Locate the barista tools in this POV image.
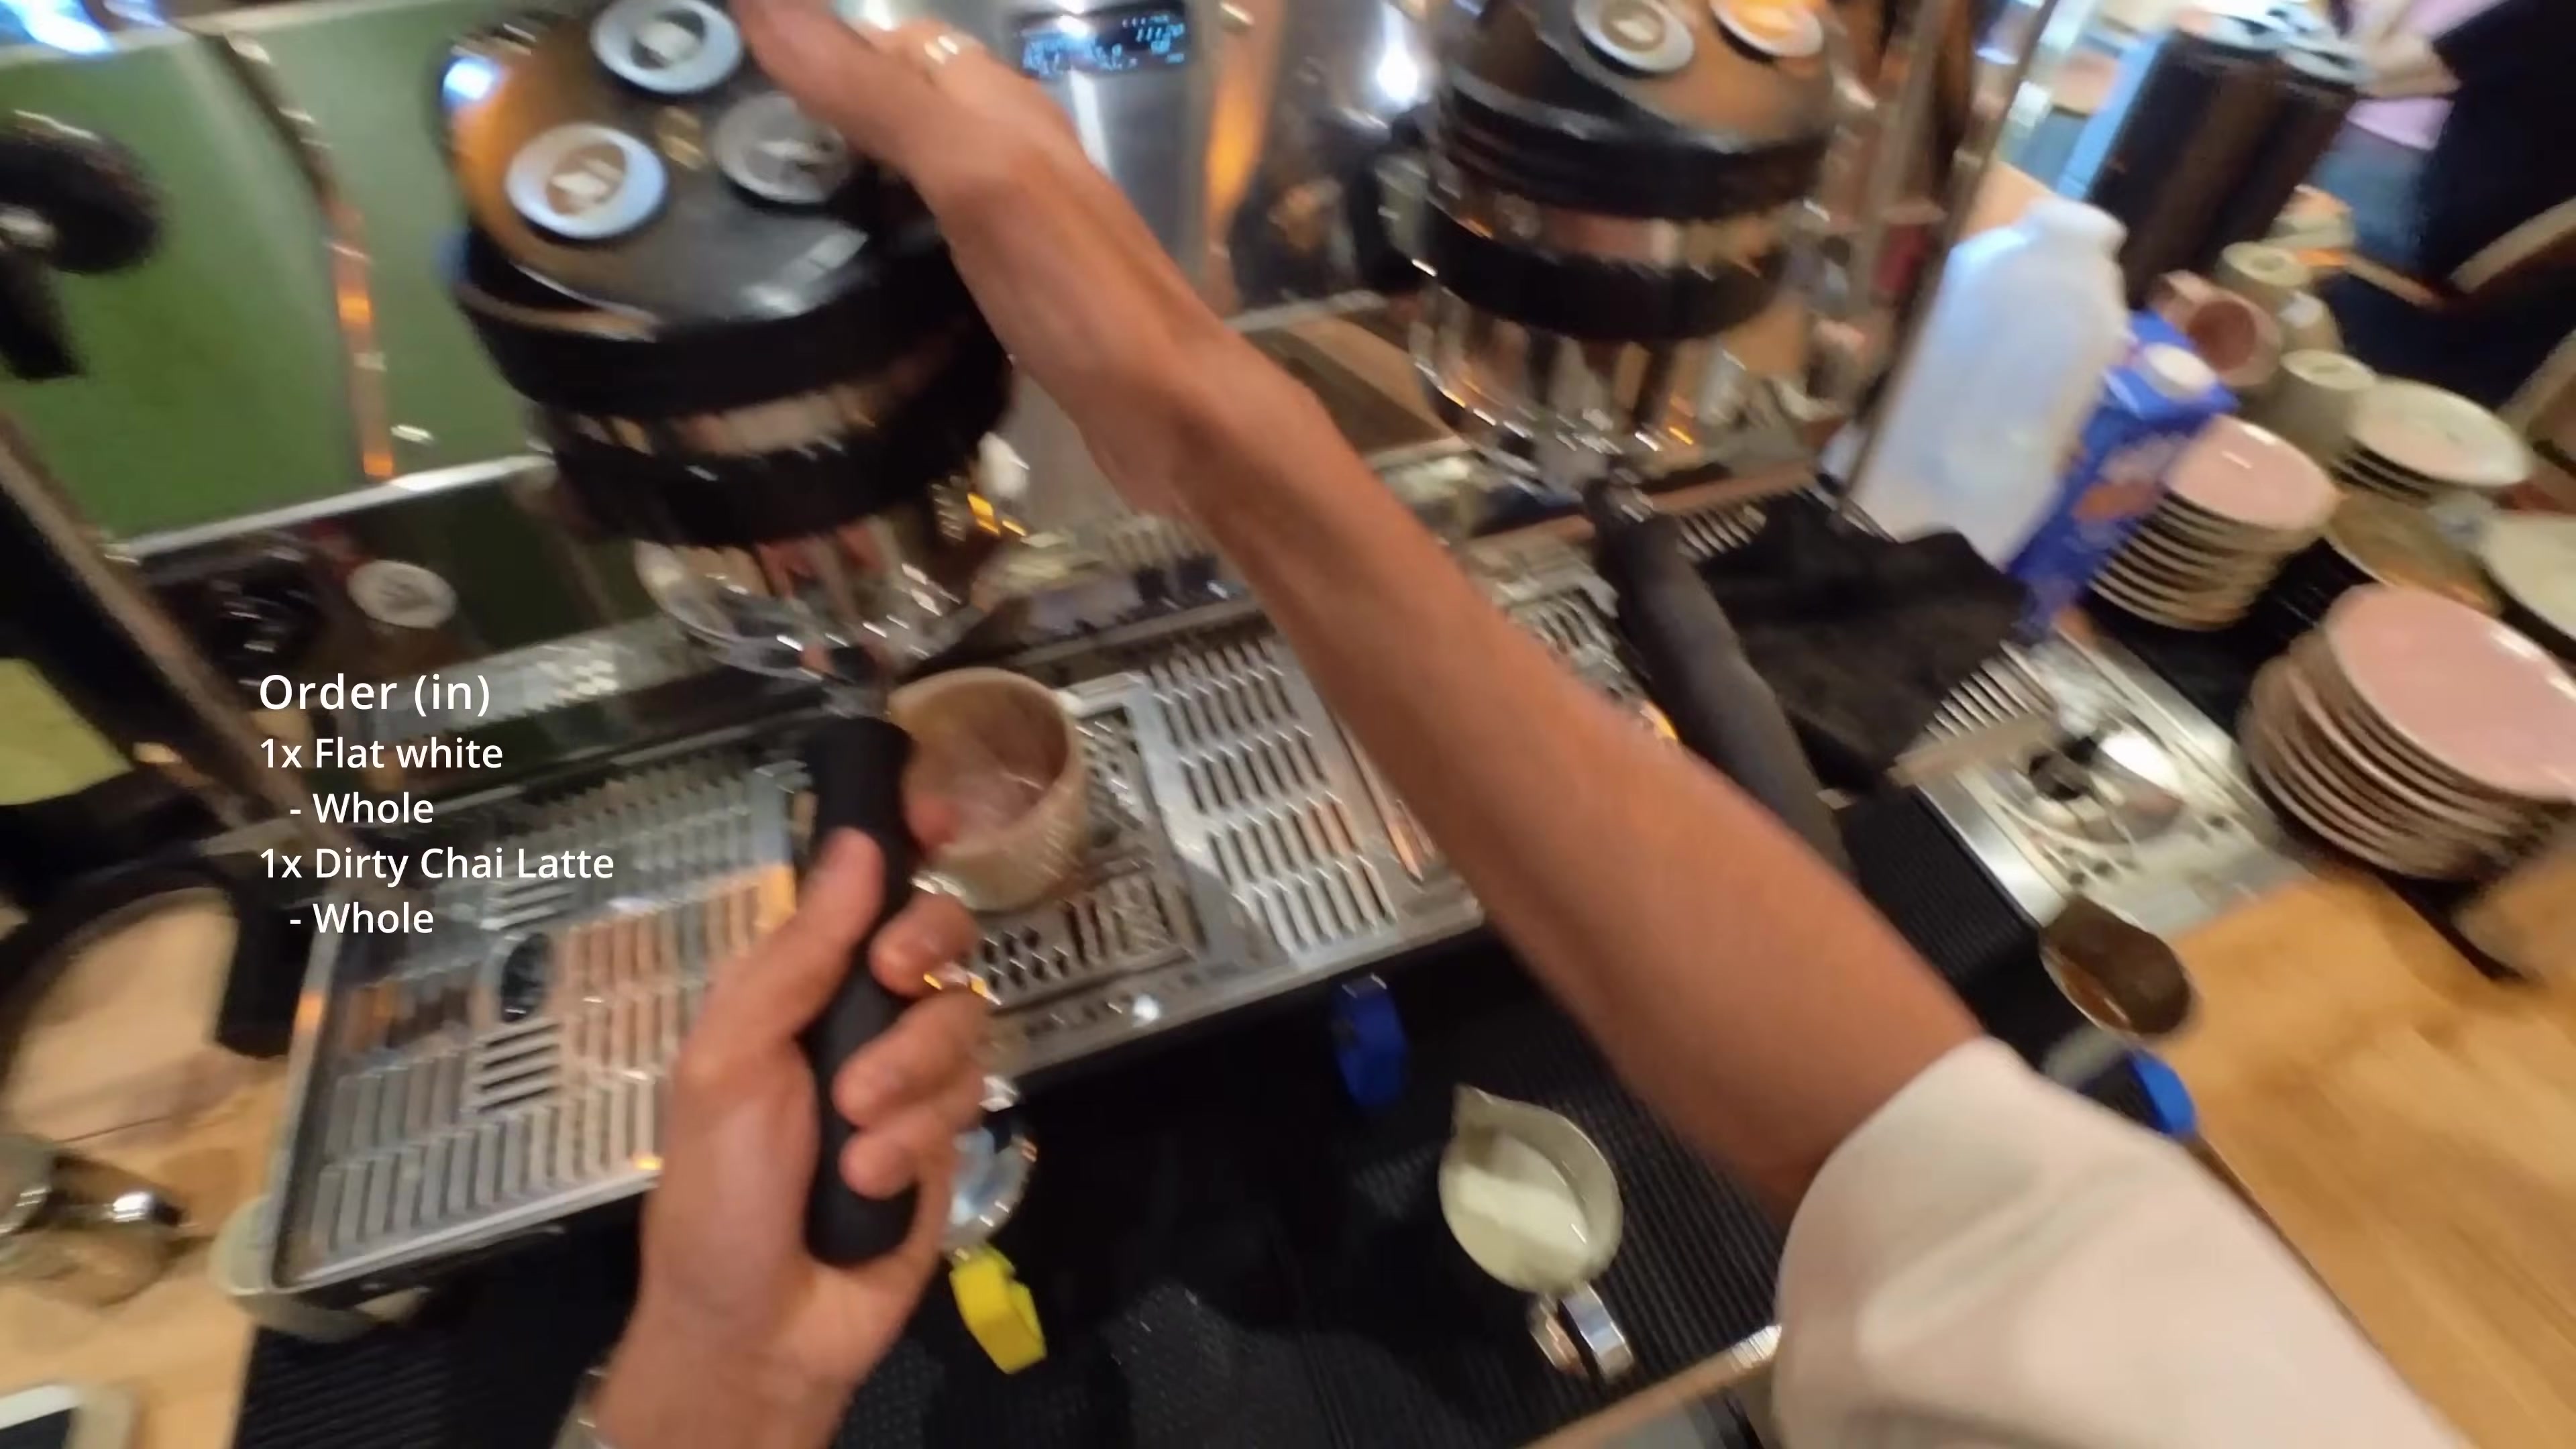
Detections: Milk Pitcher [556,751,634,941], Milk Container [704,135,827,393], Cup [341,463,420,628], Espresso Stream [296,441,422,543], Hand [237,565,389,999], Portafilter [606,316,714,597], Group Head [176,10,399,381], Portafilter [248,390,395,875], Milk Pitcher [779,598,857,788], Group Head [539,0,713,321]